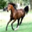
Label: horse